Bluejacking

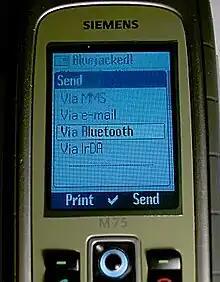
This Siemens M75 is bluejacking the Sony Ericsson K600i pictured below.

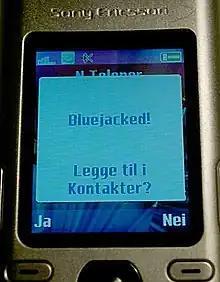
This Sony Ericsson K600i is being bluejacked by the Siemens M75 pictured above. The text at the bottom of the screen reads "Add to contacts?" in Norwegian.

Bluejacking is the sending of unsolicited messages over Bluetooth to Bluetooth-enabled devices such as mobile phones, PDAs or laptop computers, sending a vCard which typically contains a message in the name field (i.e., for bluedating) to another Bluetooth-enabled device via the OBEX protocol.